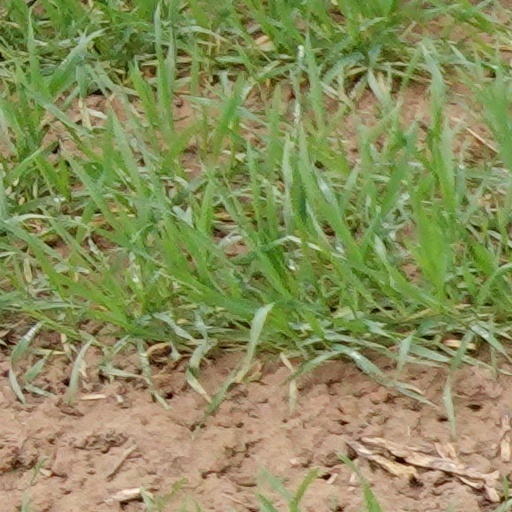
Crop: wheat